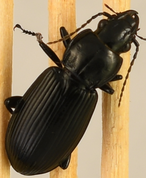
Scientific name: Pterostichus melanarius melanarius
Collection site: Chase Lake National Wildlife Refuge NEON (WOOD), plot WOOD_028